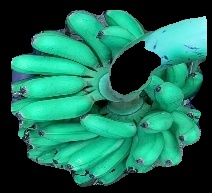
Variety: rasbale
Grade: grade1